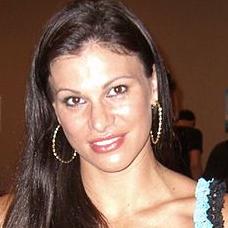
Age: 27